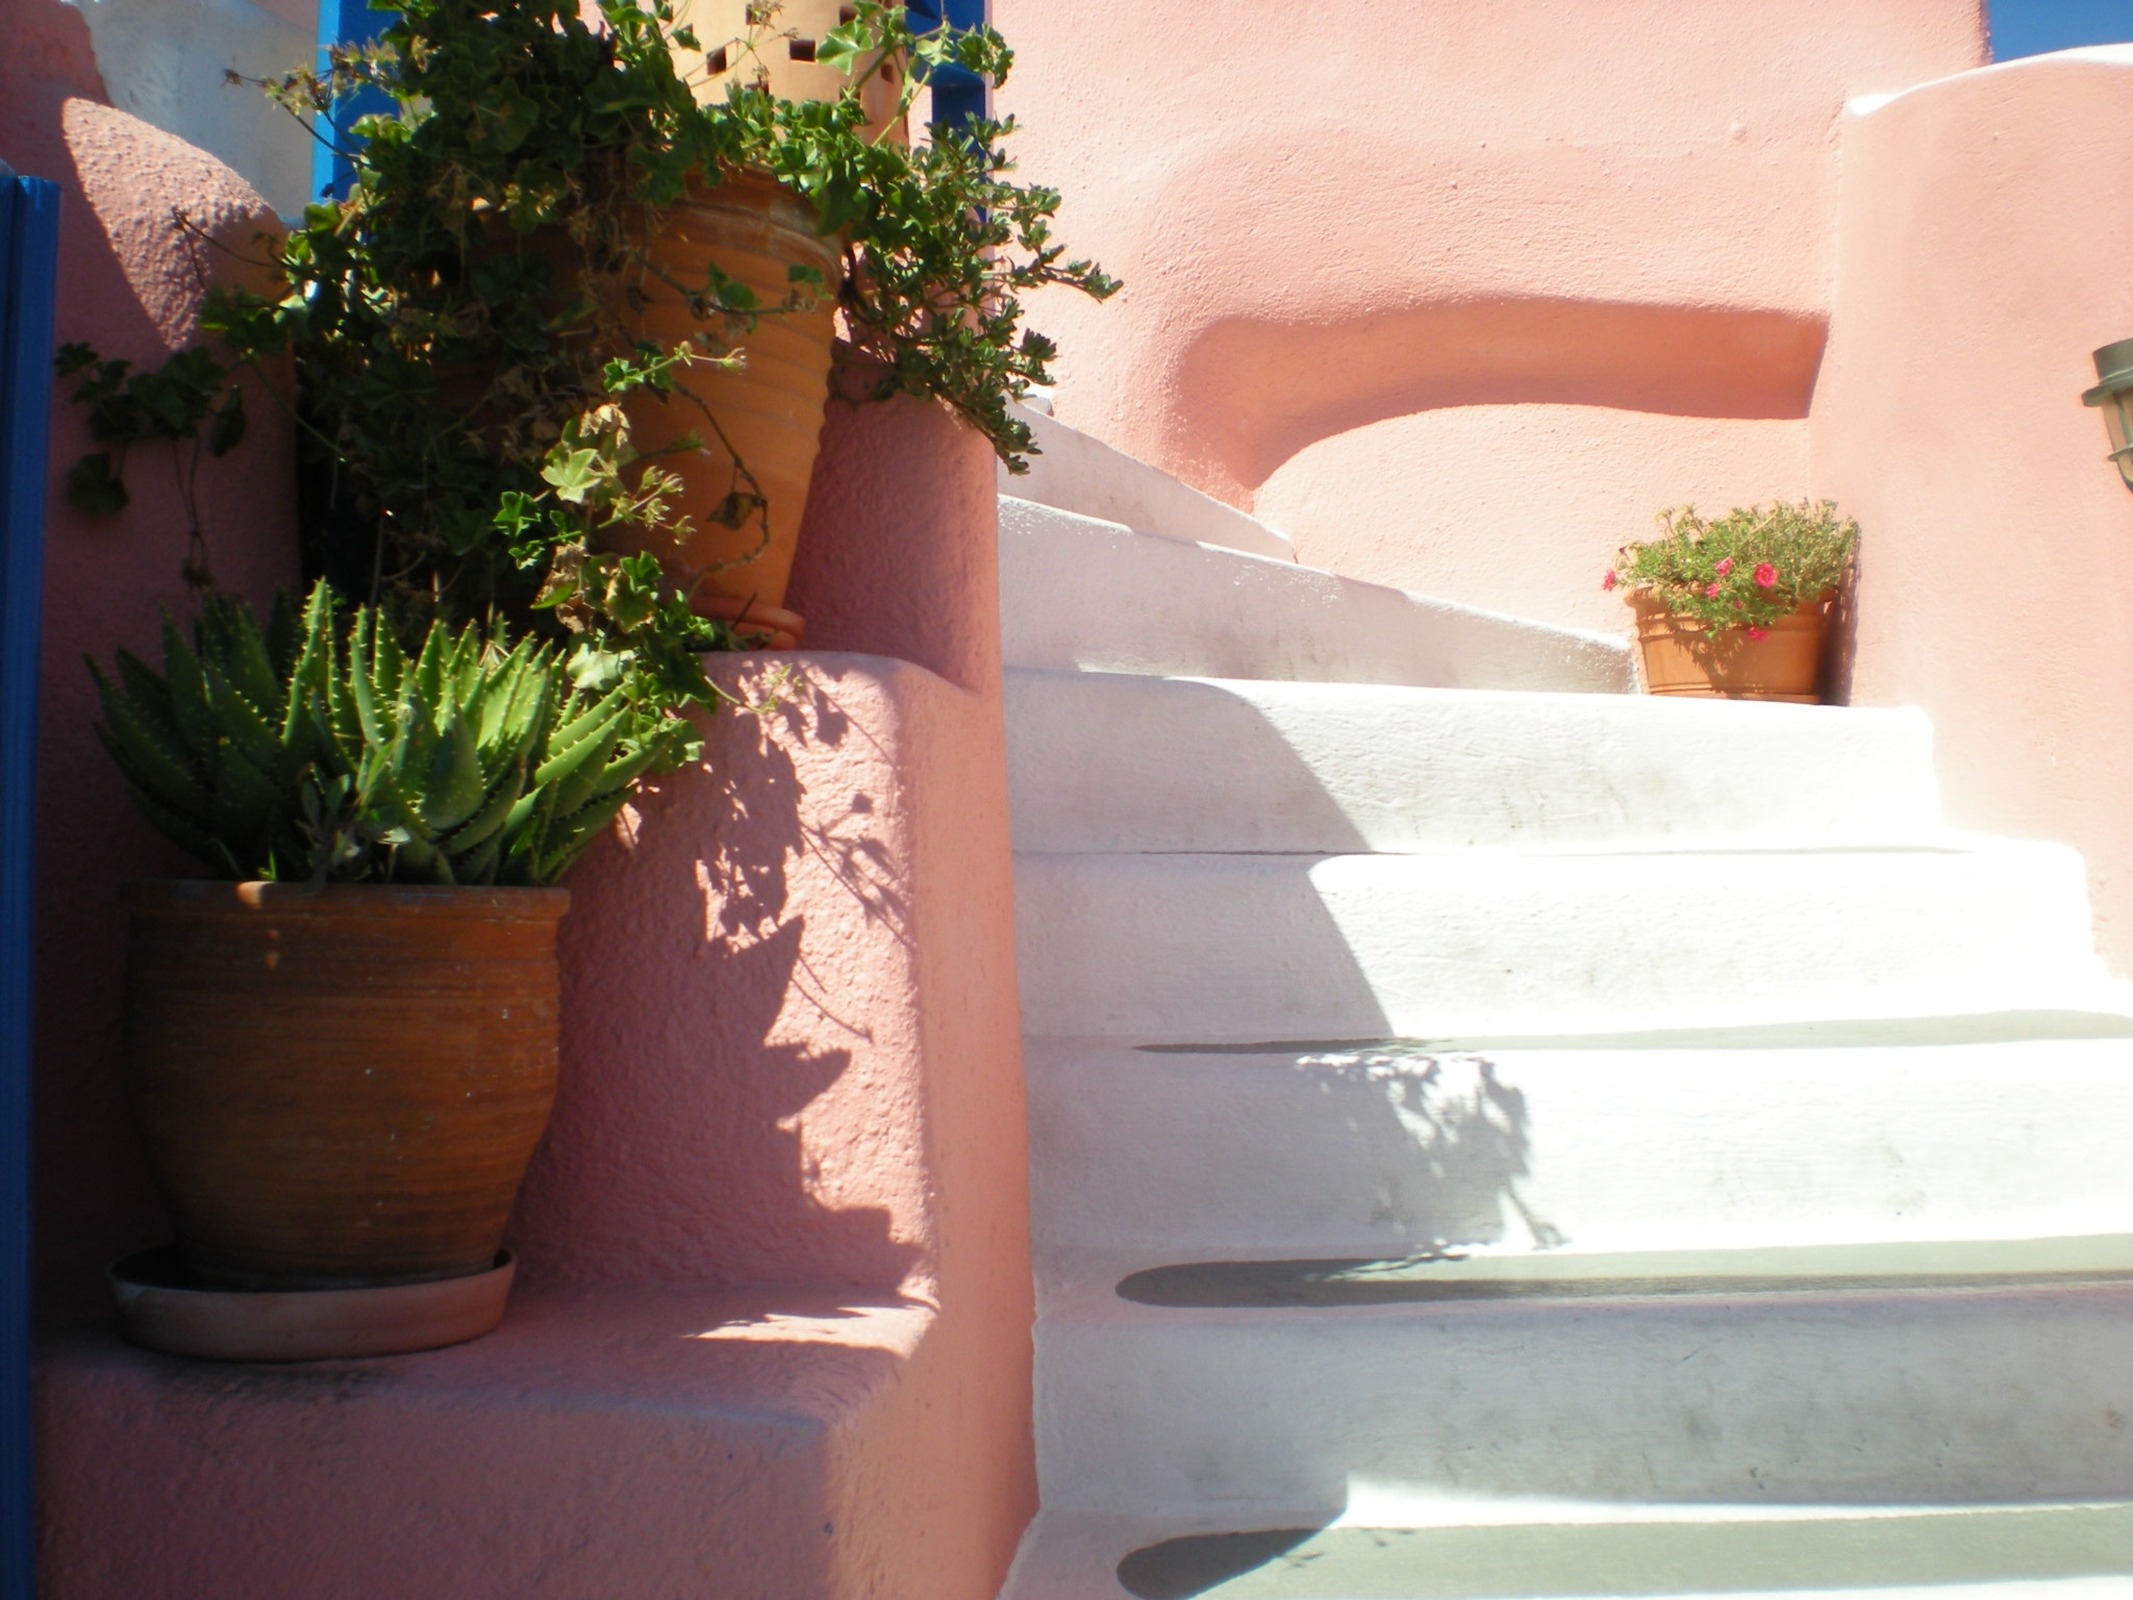
wood, stair, house, flower, home, wall, flowers, interior design, santorini, design, stairs, greece, caldera, greek island